Bill Belichick

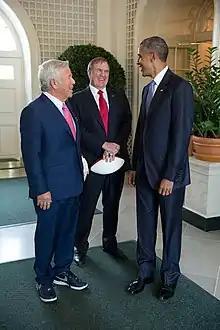
Belichick at the White House with President Barack Obama and Patriots' owner Robert Kraft in April 2015

In the 2015 season, the Patriots recorded a 12–4 record for the fourth straight season. They defeated the Kansas City Chiefs in the by a score of 27–20. During the , the Patriots narrowly lost to the eventual Super Bowl 50 champion Denver Broncos by a score of 20–18.